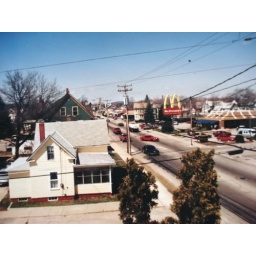
On the roof of our old house in Sanford, Maine.